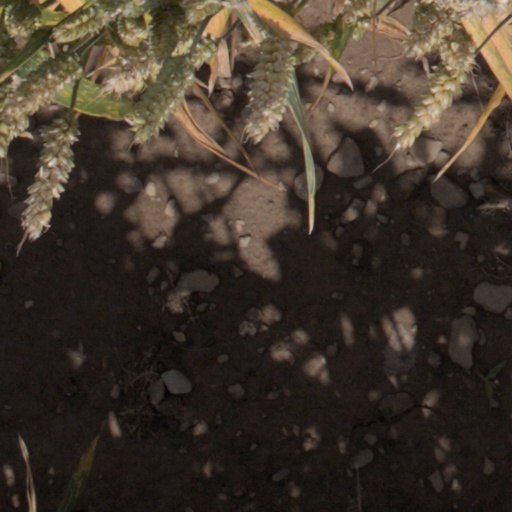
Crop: wheat